Judah P. Benjamin

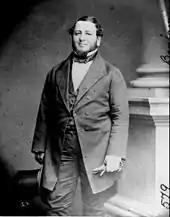
Benjamin,

Benjamin worked to deny Douglas the 1860 Democratic presidential nomination, feeling he had turned against the South. Douglas contended that although the Supreme Court, in "Dred Scott v. Sandford", had stated Congress could not restrict slavery in the territories, the people of each territory could pass legislation to bar it. This position was anathema to the South. Benjamin praised Douglas's opponent in his re-election bid, former US Representative Abraham Lincoln, for at least being true to his principles as an opponent of the expansion of slavery, whereas Benjamin considered Douglas to be a hypocrite. Benjamin was joined in his opposition to Douglas by Senator Davis; the two were so successful that the 1860 convention was not able to nominate anyone and split into Northern and Southern factions. The Northerners backed Douglas while Southern delegates chose Vice President John C. Breckinridge of Kentucky. Despite their agreement in opposing Douglas, Benjamin and Davis differed on some race issues: in May, Benjamin voted for a bill to aid Africans liberated by U.S. naval vessels from illegal slave ships, in order to return them to their native continent from Key West. Davis and many other Southerners opposed the bill.